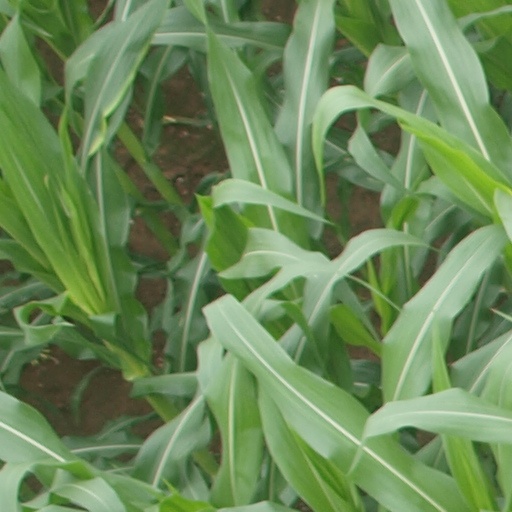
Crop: maize; corn